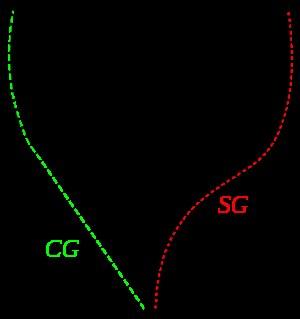
Les jauges de la Yacht Racing Association sont les différentes jauges de course à la voile adoptées par la Yacht Racing Association fondée en 1875 qui devient la Royal Yachting Association en 1953.
La jauge Godinet est une jauge de course française créée en 1892 par l'Union des yachts français, très vite adoptée par les autres nations d'Europe continentale. Elle permettait de classer des voiliers de compétition par tonneaux, à l'aide d'une formule établie par l'ingénieur Auguste Godinet, prenant en compte le déplacement, la longueur et la voilure.
La Jauge internationale, ou Metre rule, jauge métrique, est une jauge de course internationale élaborée en 1906, permettant d'évaluer les performances des voiliers de compétition.